Last Shop Standing (film)

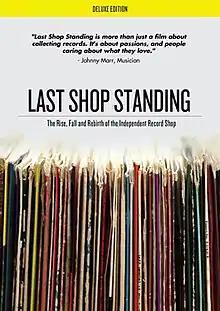
Film poster

Last Shop Standing: The Rise, Fall and Rebirth of the Independent Record Shop is a 2012 British documentary film directed by Pip Piper. The film is based on the 2009 book "Last Shop Standing" by Graham Jones.